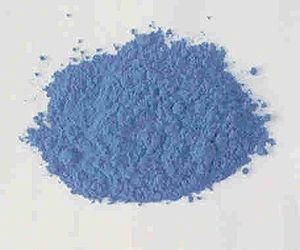
Le bleu égyptien est un pigment bleu synthétique, utilisé par les anciens Égyptiens notamment sur les sarcophages, sculptures, papyrus, peintures murales à partir de la IVᵉ dynastie, aussi connu sous le nom de fritte de bleu égyptien et désigné à l'époque de « lapis-lazuli », en référence à la couleur bleue de la pierre.